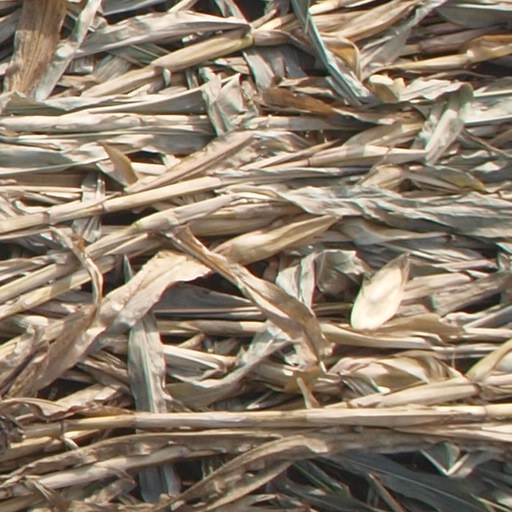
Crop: maize; corn